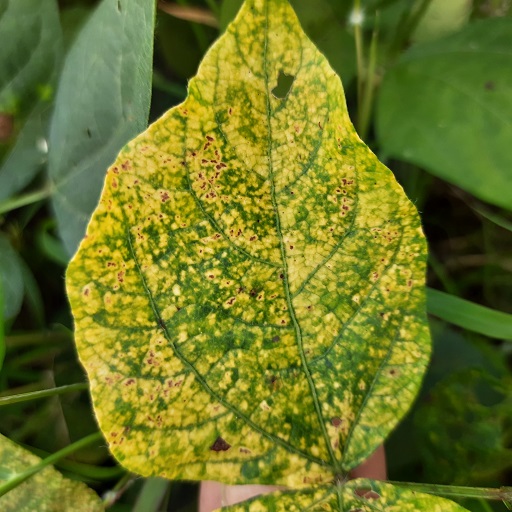
Label: Yellow Mosaic